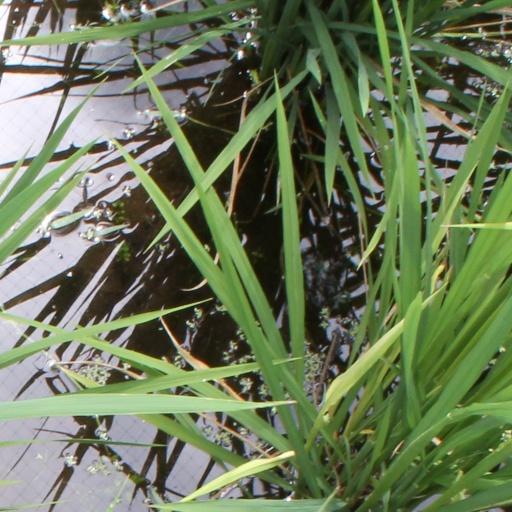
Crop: rice